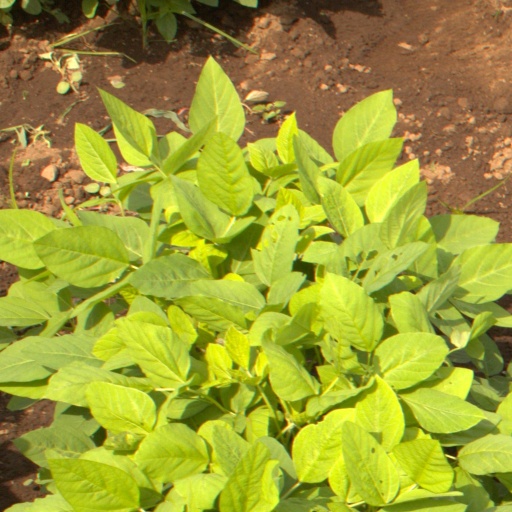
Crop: soybean